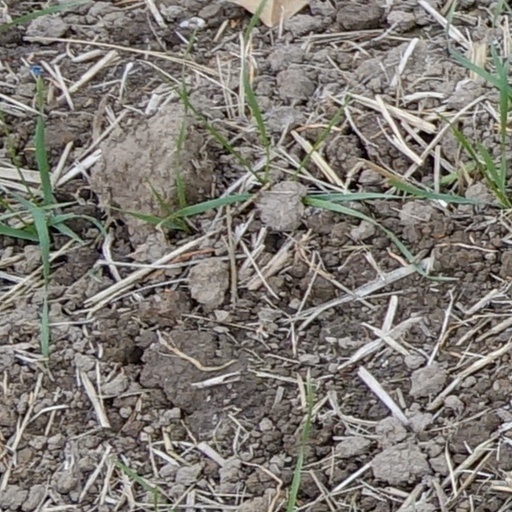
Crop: wheat